Notre-Dame-de-la-Compassion, Paris

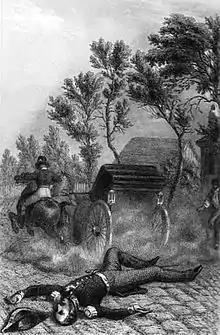
The death of the Duke of Orléans

The church was constructed as a memorial to Ferdinand Philippe, Duke of Orléans, the popular heir of King Louis Philippe I. The Duke was killed when he fell from his carriage and fractured his skull on the way to see his family at the royal chateau at Neuilly. Following his death, the Queen proposed the construction a memorial chapel at the place where the accident occurred, on the road to Neuilly. It was dedicated to "Our Lady of the Compassion", the Virgin Mary, the Madonna for those killed in accidents. The church was designed by Pierre François Fontaine and completed within two years by Pierre Bernard LeFranc. The tomb of the Duke is not in the chapel; it is found at the Chapelle royale de Dreux, with the tombs of the other members of the Orleans family.